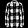
Label: Shirt